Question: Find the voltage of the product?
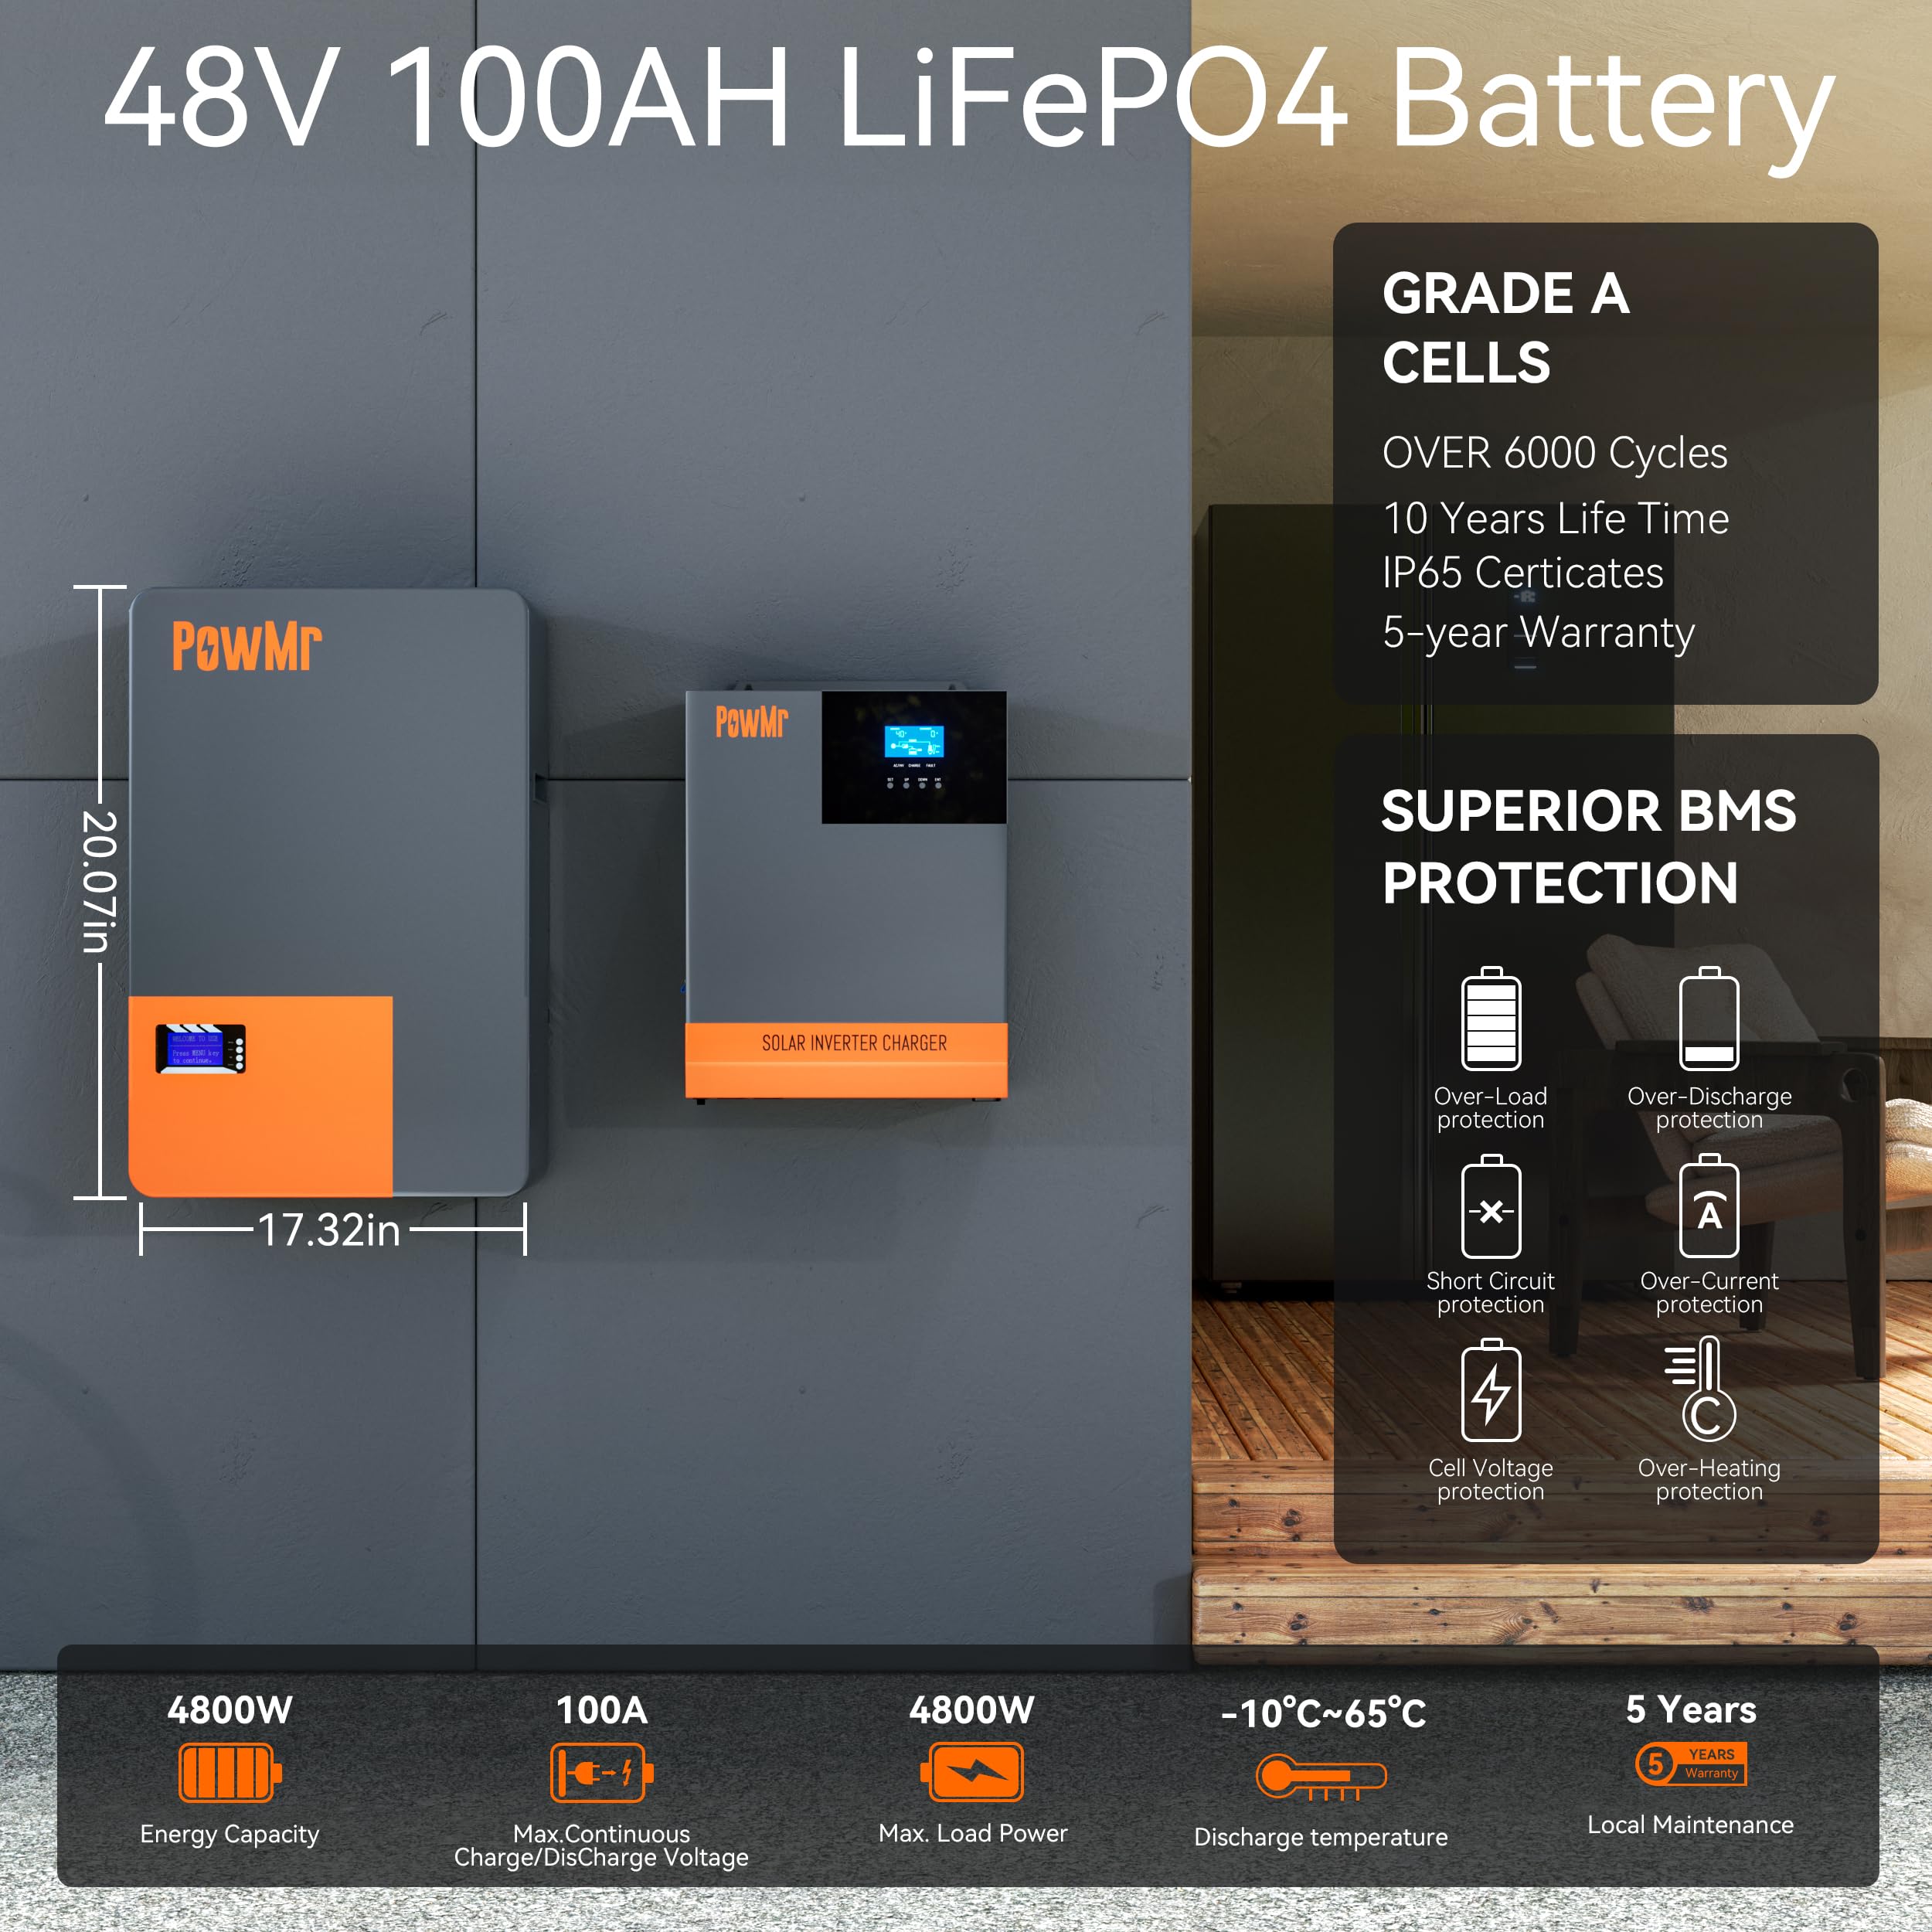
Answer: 48.0 volt